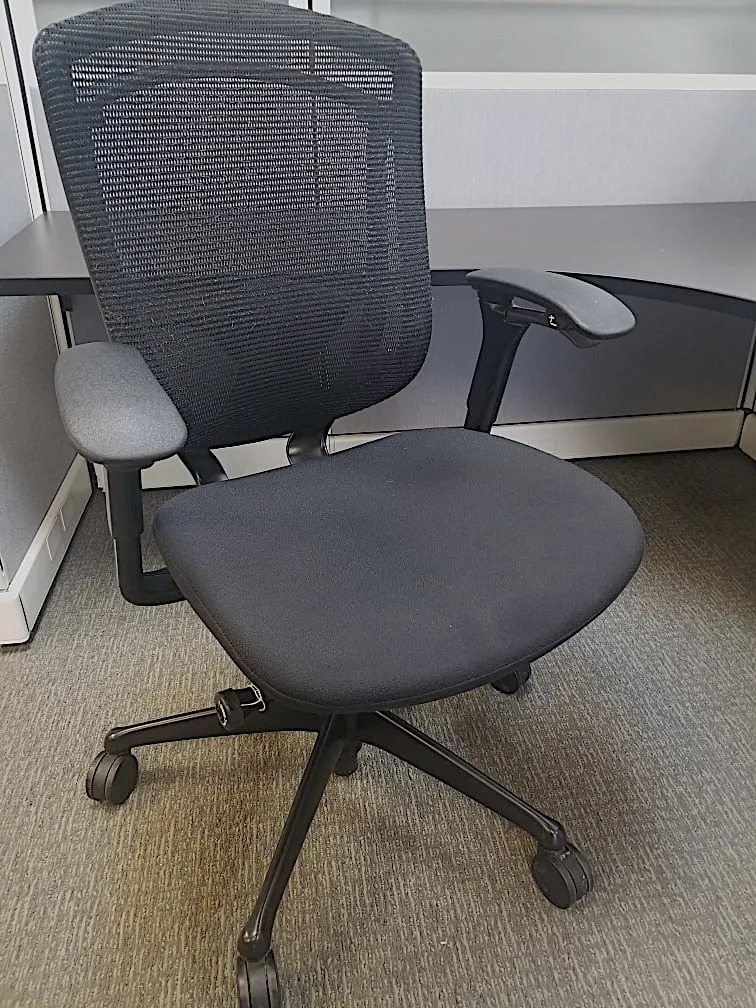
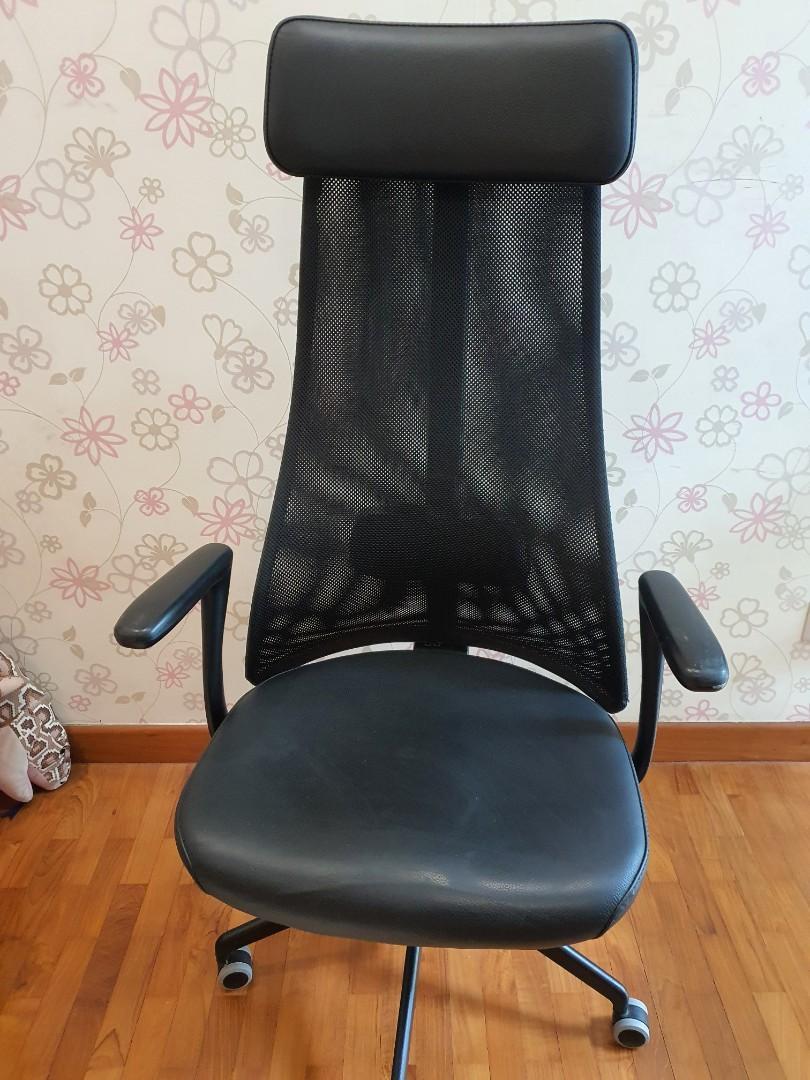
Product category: items_chair
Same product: no